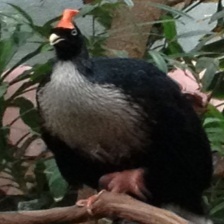
Species: HORNED GUAN
Scientific name: OREOPHASIS DERBIANUS